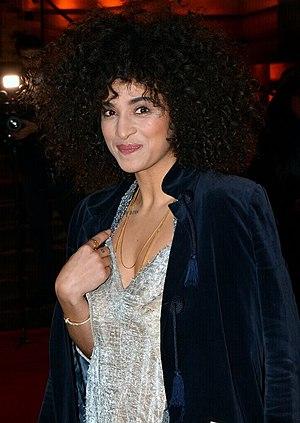
Camelia Jordana au dîner des révélations des César du cinéma
Le Brio est un film français réalisé par Yvan Attal, sorti en 2017. Camélia Jordana remporte en 2018 le César du meilleur espoir féminin pour son rôle.